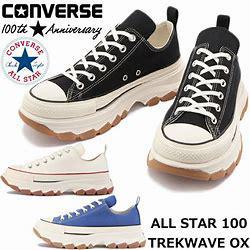
Brand: Converse
Model: 100